Plainfield Historic District

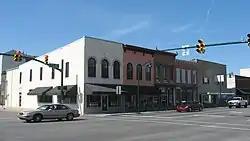
Main near Center in Plainfield, June 2011

Plainfield Historic District is a national historic district located at Plainfield, Hendricks County, Indiana. The district encompasses 174 contributing buildings in the central business district and surrounding residential area of Plainfield. The district developed between about 1840 and 1959 and includes notable examples of Greek Revival, Gothic Revival, Italianate, Queen Anne, and Bungalow / American Craftsman style architecture. Notable buildings include the Ezra Cox House (c. 1861–1863), Oscar Hadley House (1891), Plainfield Carnegie Library (1912), Plainfield Methodist Episcopal Church (1891), Bly Bros. Dry Goods Store (c. 1880), Knights of Pythias Building (c. 1900), Prewitt Theater (1927), First National Bank of Plainfield (1903), Mansion House Hotel (1874), Fisher's Tavern (c. 1840), and Quaker Meeting House (1857-1858).